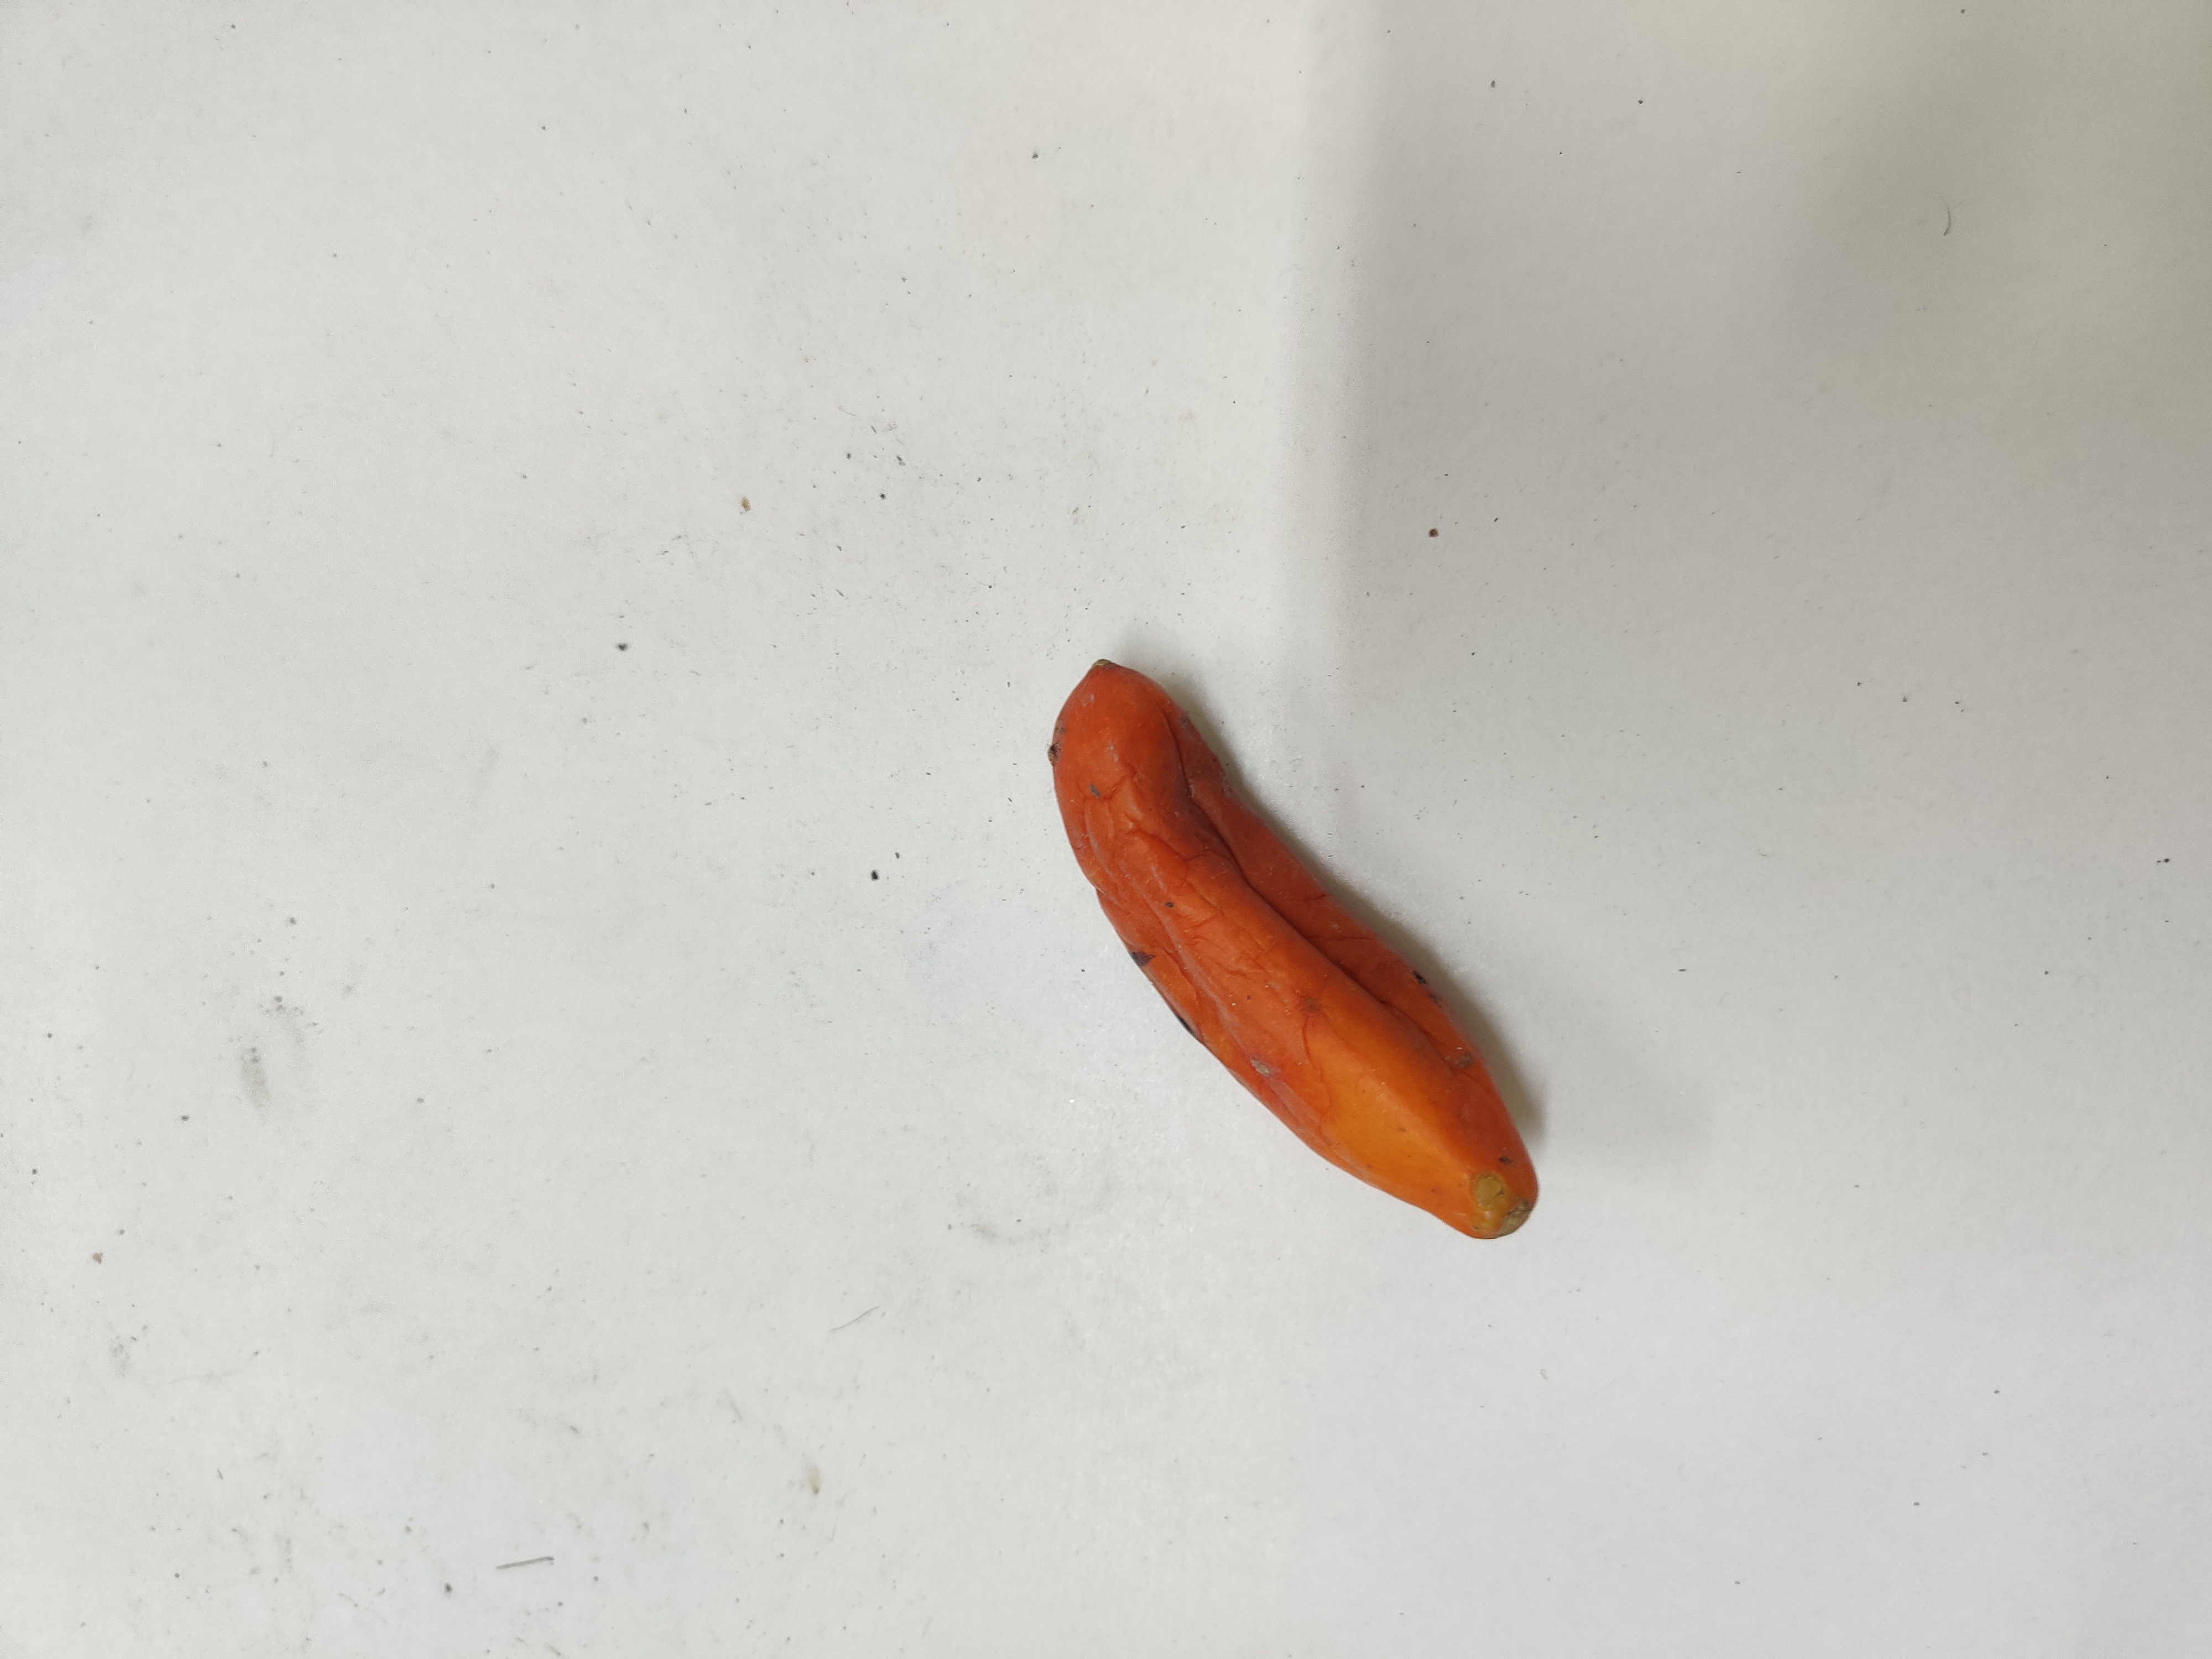
Crop: Ivy Gourd
Condition: Severely Damaged